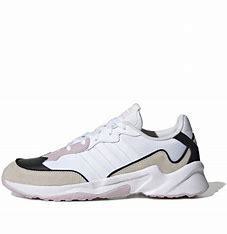
Brand: adidas
Model: neo Adidas NEO 20 20 FX